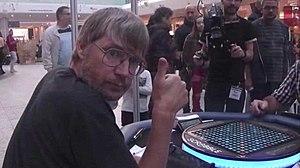
Nigel Richards, né en 1967, est un joueur néo-zélandais de Scrabble, résidant en Malaisie. Doté d'une mémoire et d'une capacité d'analyse phénoménales, il est considéré comme le meilleur joueur mondial de Scrabble actuel.